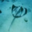
Label: ray